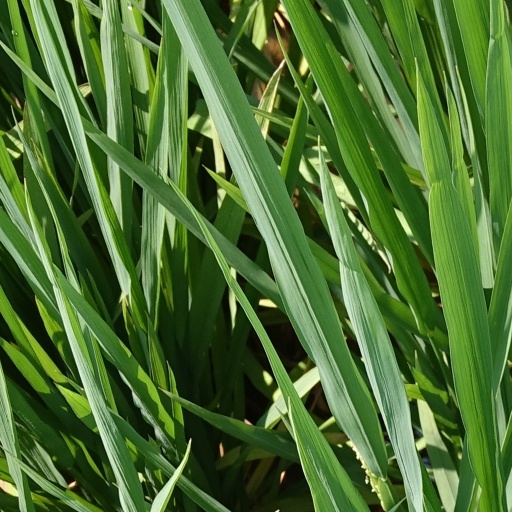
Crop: rice